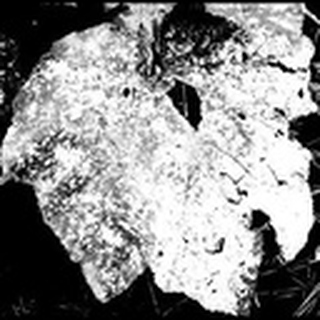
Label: cotton_powdery_mildew